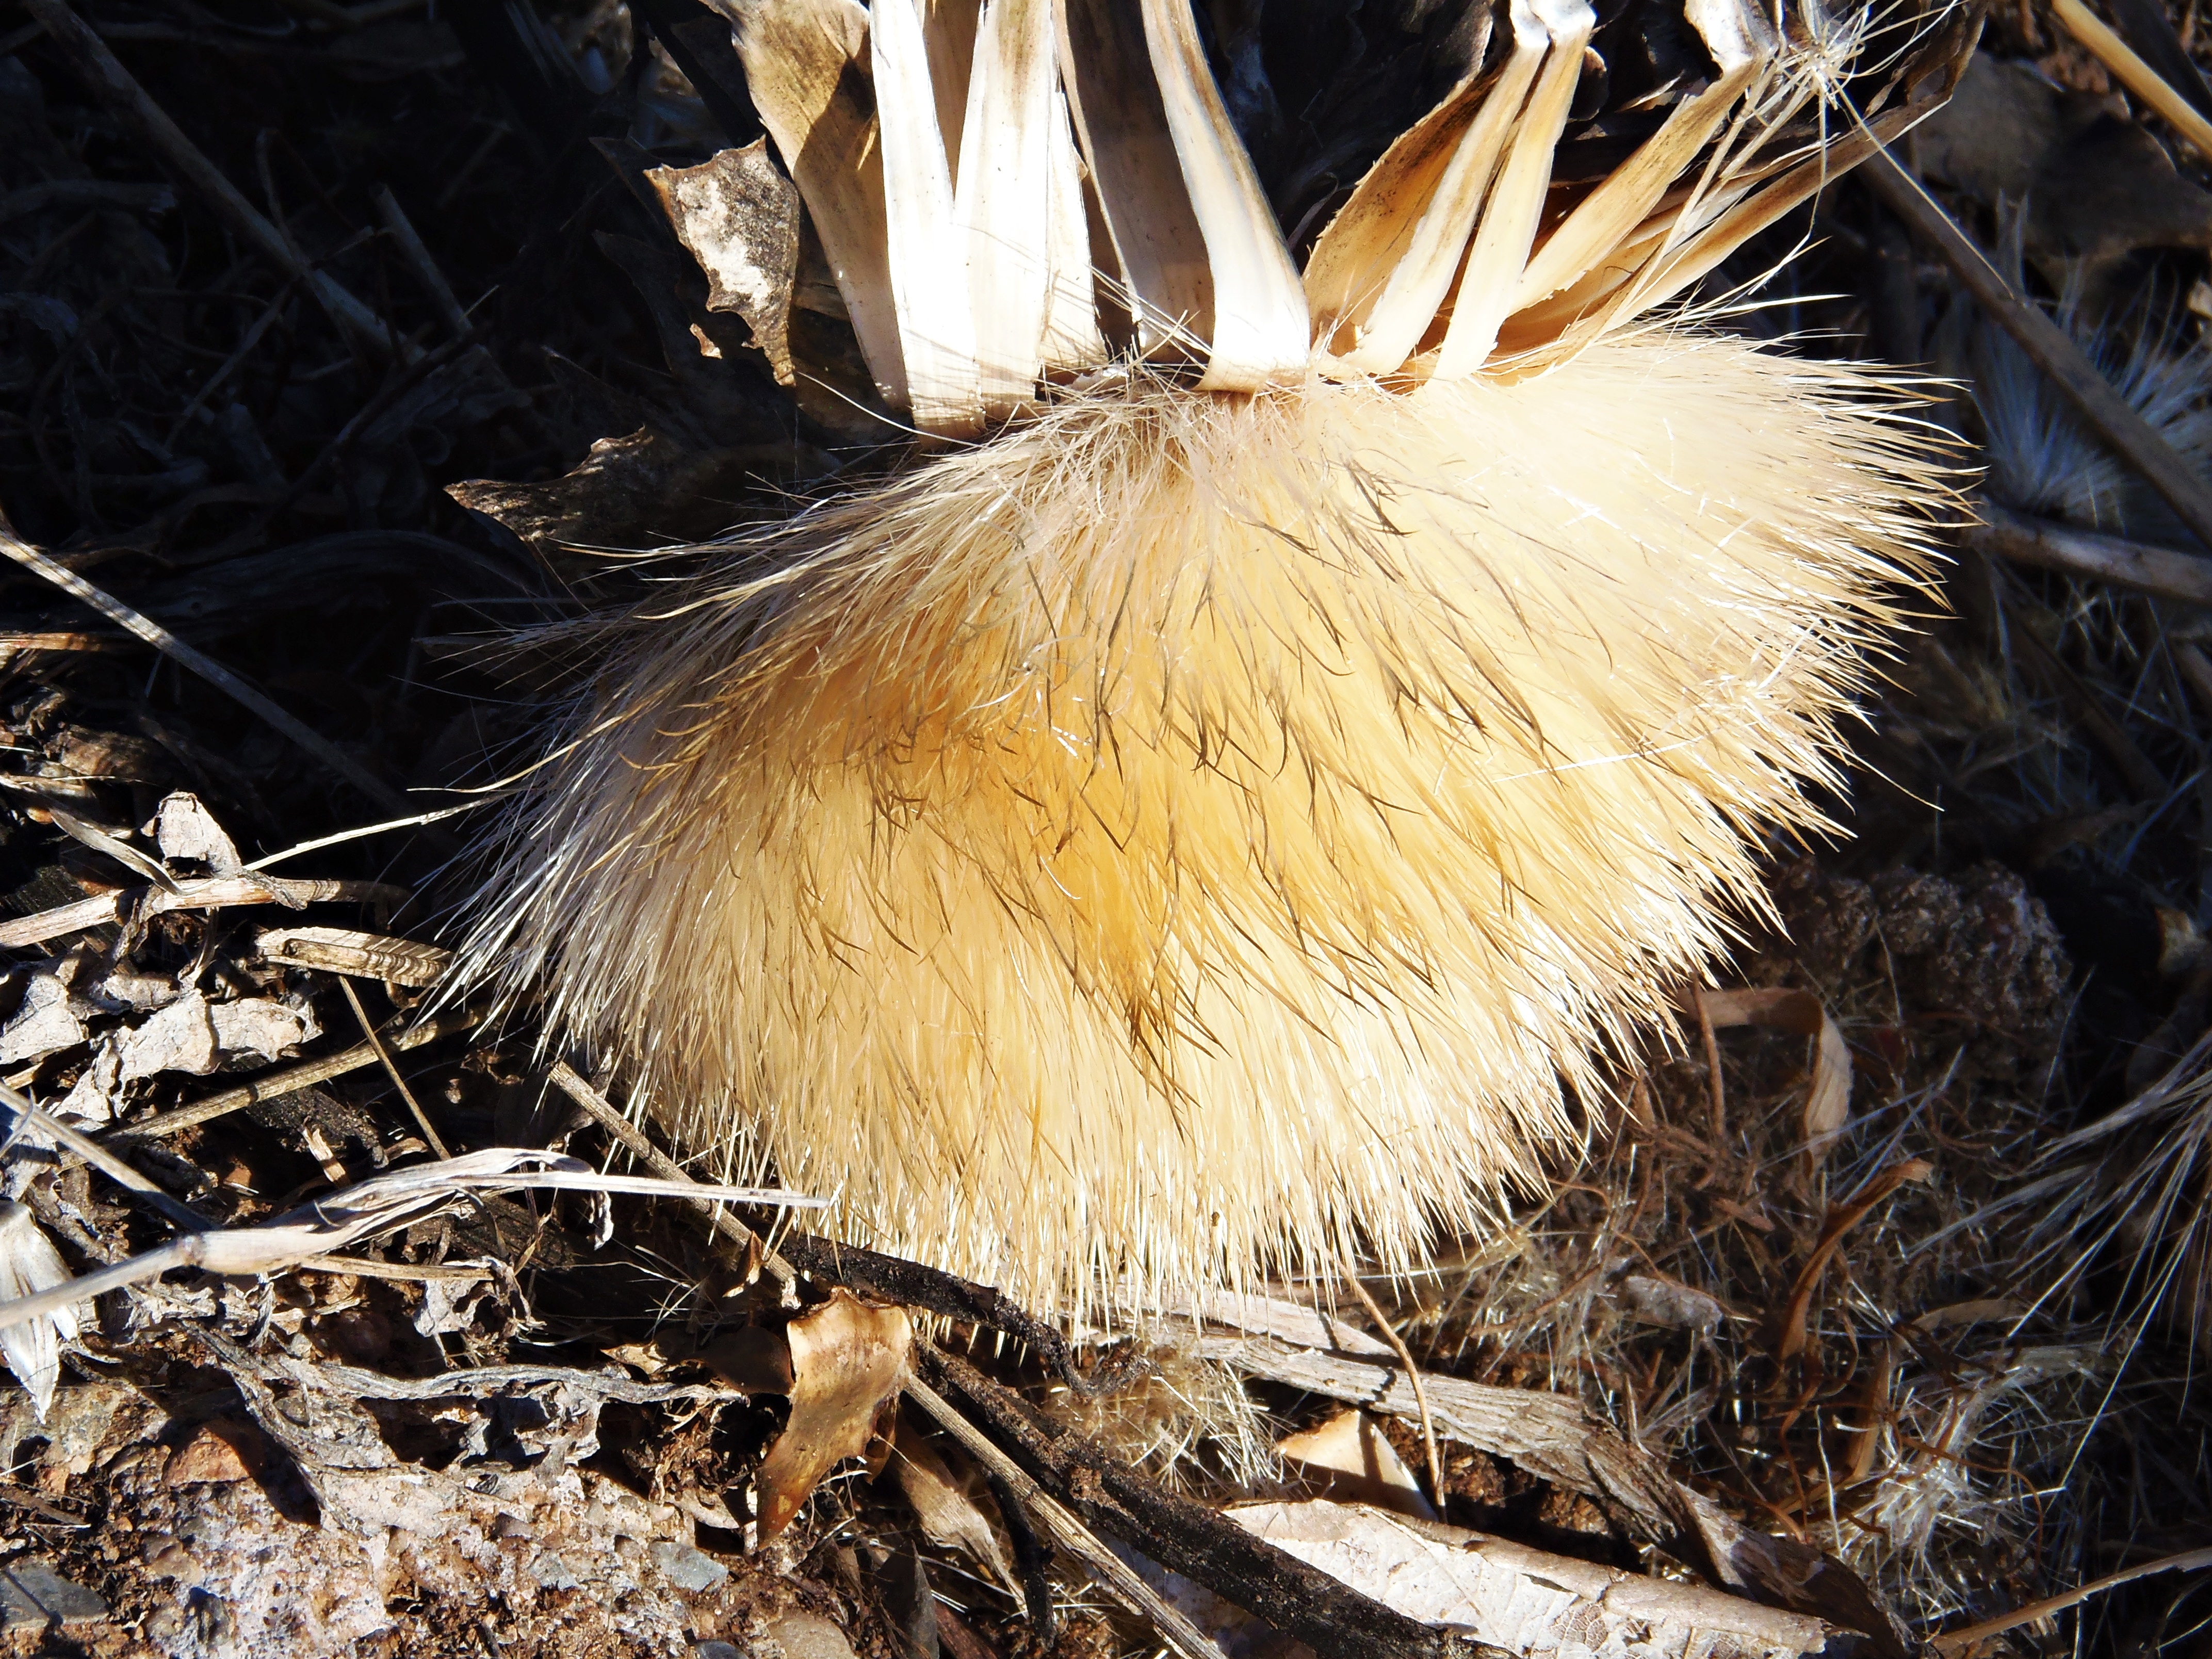
tree, nature, sunset, flower, dry, wildlife, insect, macro, autumn, moth, flora, fauna, invertebrate, close up, thistle, pistils, macro photography, dry thistle, herbaceous plant, echidna, moths and butterflies